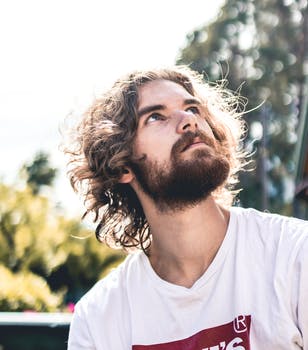
Label: No Watermark